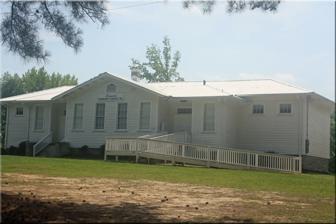
Building: Concord School (Franklin County, North Carolina)
Country: United States of America
Year built: 1922
Historic school building in North Carolina, United States United States historic place Concord School U.S. National Register of Historic Places A photo of the Concord School. Show map of North Carolina Show map of the United States Location 645 Walter Grissom Rd., Kittrell, North Carolina , USA Coordinates 36°9′47″N 78°22′47″W / 36.16306°N 78.37972°W / 36.16306; -78.37972 Area 2.7 acres (1.1 ha) Built 1922 Architectural style Rosenwald Community School Floor Plan No. 20 (Modified) NRHP reference No. 100002517 Added to NRHP May 31, 2018 The Concord School , currently called the Concord Community Center, is a historic Rosenwald School located at 645 Walter Grissom Road between Kittrell and Franklinton in northwestern Franklin County, North Carolina . Built in 1922 and primarily financed by the Julius Rosenwald Foundation , the school is a single story, hip-roofed frame building which consisted of three classrooms, a three-bay industrial room and a cloakroom. The Concord School served African-American students within the local community until it closed in 1955. Students were then moved to the B.F. Person School (now Franklinton Elementary School ) in nearby Franklinton. It was listed on the National Register of Historic Places in 2018. Recently restored in 2022, the Concord School is currently managed by a non-profit organization with member alumnus and used as a community center. References